Slavic carnival

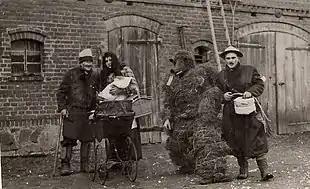
Zapusty, Poland, 1950

The Polish carnival season includes Fat Thursday (Polish: "Tłusty Czwartek"), when "pączki" (doughnuts) are eaten, and "Śledzik" (Shrove Tuesday) or Herring Day. The Tuesday before the start of Lent is also often called "Ostatki" (literally "leftovers"), meaning the last day to party before the Lenten season.